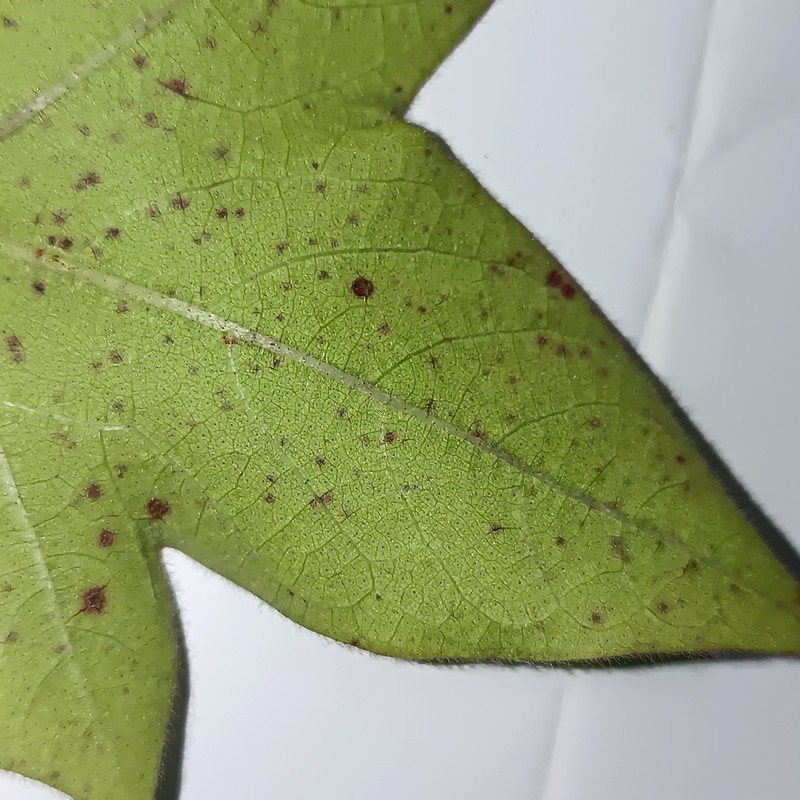
Label: Bacterial Blight